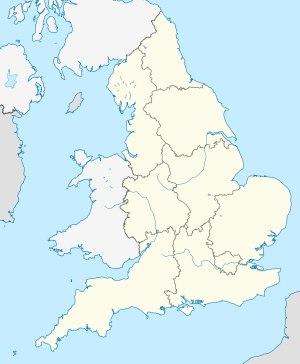
Les subdivisions de l'Angleterre sont issues de réformes successives depuis le XIXᵉ siècle.